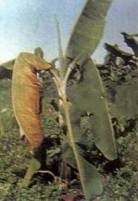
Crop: unknown
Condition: banana_panama_disease